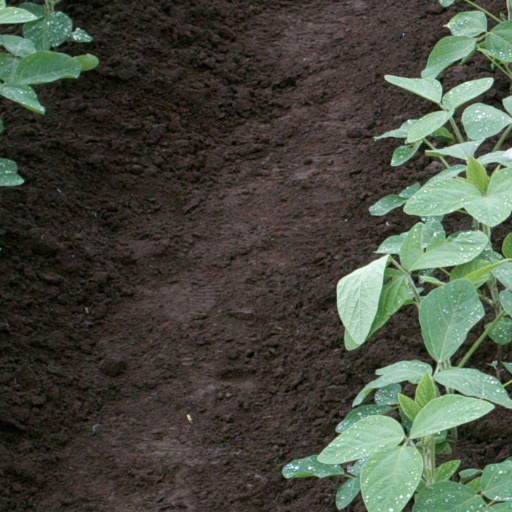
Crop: soybean